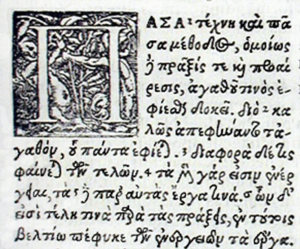
Les ligatures de l'alphabet grec sont des combinaisons graphiques de certaines lettres de cet alphabet. Fréquemment utilisées dans l'écriture manuscrite du grec au Moyen Âge et au début de l'imprimerie, leur usage a décliné pendant les XVIIᵉ et XVIIIᵉ siècles, et ces ligatures ne sont plus que très rarement utilisées.
Kai καὶ est une conjonction grecque signifiant « et ».
Le omicron upsilon, ου est un digramme de l’alphabet grec souvent représenté par une ligature. Sa ligature a été réutilisée pour la lettre cyrillique ouk ‹ Ꙋ, ꙋ › et la lettre latine ou ‹ Ȣ, ȣ ›.
L’alphabet grec est, historiquement, à l'origine des alphabets modernes servant à écrire les langues européennes. Ce n’est pas une création ex nihilo, car il est dérivé des alphabets utilisés sur la côte de Phénicie, l’alphabet phénicien. Celui-ci est à proprement parler un abjad, un alphabet consonantique. Cependant, vers le IXᵉ siècle av. J.-C., des matres lectionis y apparurent pour indiquer certaines voyelles, surtout des voyelles finales.